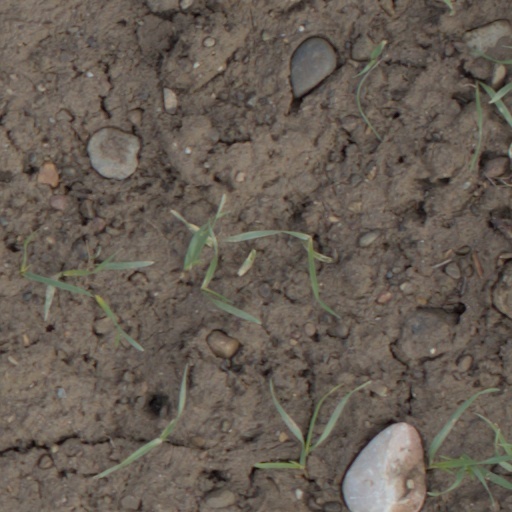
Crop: wheat